Higashiyama Station (Hokkaido)

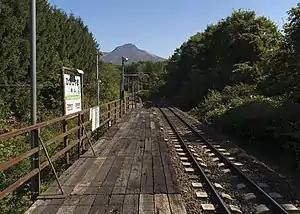
The station platform in September 2014

was a railway station on the Hakodate Main Line in Mori, Hokkaido, Japan, operated by Hokkaido Railway Company (JR Hokkaido). Opened in 1949, it closed in March 2017.